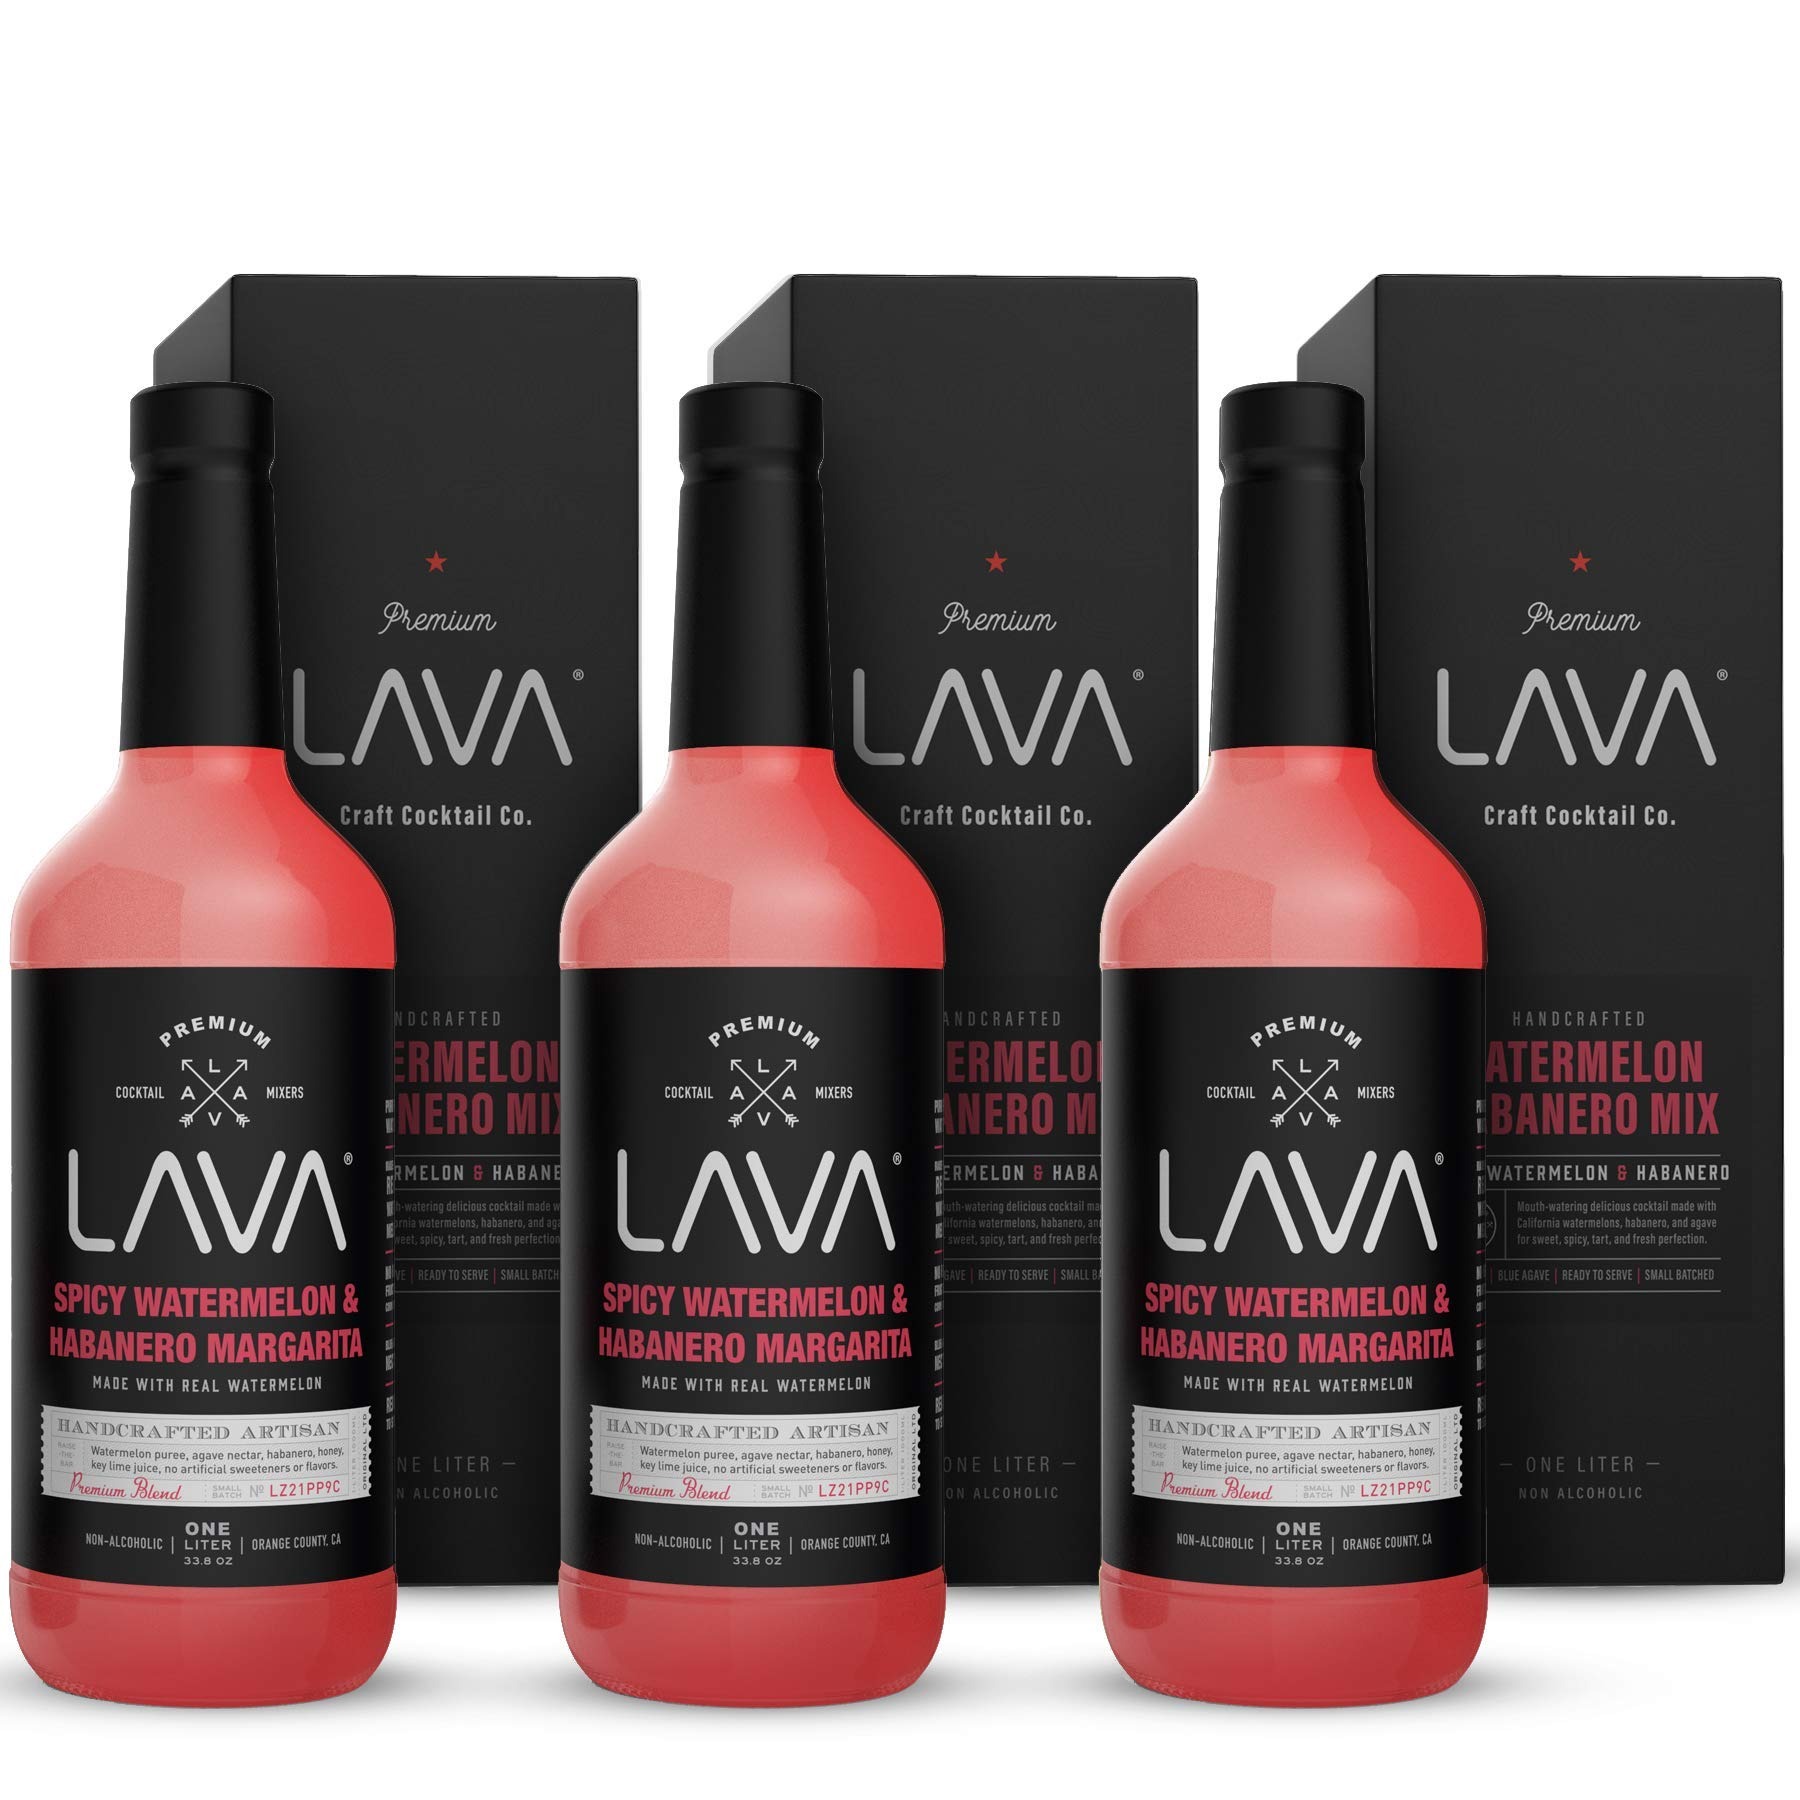
Item Name: (3 Pack) LAVA Premium Spicy Watermelon Habanero Margarita Mix, Cold-Pressed Organic Watermelon, Agave, Habanero, No Artificial Sweeteners, Lots of Flavor, Ready to Use, 1-Liter (33.8oz) Glass
Bullet Point 1: #1 rated Watermelon Margarita Mix by consumers
Bullet Point 2: Made with real watermelon puree, habanero, agave nectar, honey
Bullet Point 3: Big flavors - sweet, fruity, spicy medium heat, tangy, and smokey
Bullet Point 4: Watermelon habanero margarita mix with no artificial sweeteners, flavors, or colors
Bullet Point 5: Handcrafted in small batches for freshness guaranteed
Product Description: Watermelon lovers, meet your mouth-watering sweet & spicy match made in cocktail heaven. When the refreshing sweetness of real watermelon meets the unique flavor and spiciness of habanero peppers, something magical happens and it just so happens that we captured that delicious magic in every bottle of LAVA Spicy Watermelon & Habanero Margarita Mix. Whether you’re basking in the summer heat or chilling in the middle of a cold winter, one thing is certain, there’s nothing quite like a delicious watermelon cocktail to delight your senses. The problem, until now, is that other watermelon margarita mixers use artificial candy-like flavors and cheap ingredients to try and mimic the real thing leaving you with a sub-par drink that is hardly watermelon and definitely not refreshing. Not here. We use real watermelon puree in every bottle because nothing beats the taste of the real thing, right? What’s more, our watermelons are sourced from Yosemite in California’s Central Valley, which is known for producing the sweetest and best watermelons due to the hot days and cold nights. Combine these delicious watermelons with the unique smokey flavor and heat of habanero peppers, rounded-out with the sweetness of raw blue agave and honey, and it’s a recipe for serious deliciousness. So the next time you’re in the mood for a refreshingly sweet, spicy, tart, and super fresh watermelon margarita but don’t feel like getting habanero pepper in your eyes while lugging a 20lb watermelon, carving it out, juicing it in a blender and cleaning up the disaster zone (oh the clean-up, sigh) then reach for this bottle. You’ll make the perfectly balanced watermelon margarita (or mocktail) with just the twist of a cap — no fuss, no mess. It’s that easy and it’s that good.
Value: 101.4
Unit: Fl Oz

Price: 49.99